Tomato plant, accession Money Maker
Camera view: horizontal (90 deg, fisheye); turntable rotation: 60 degrees
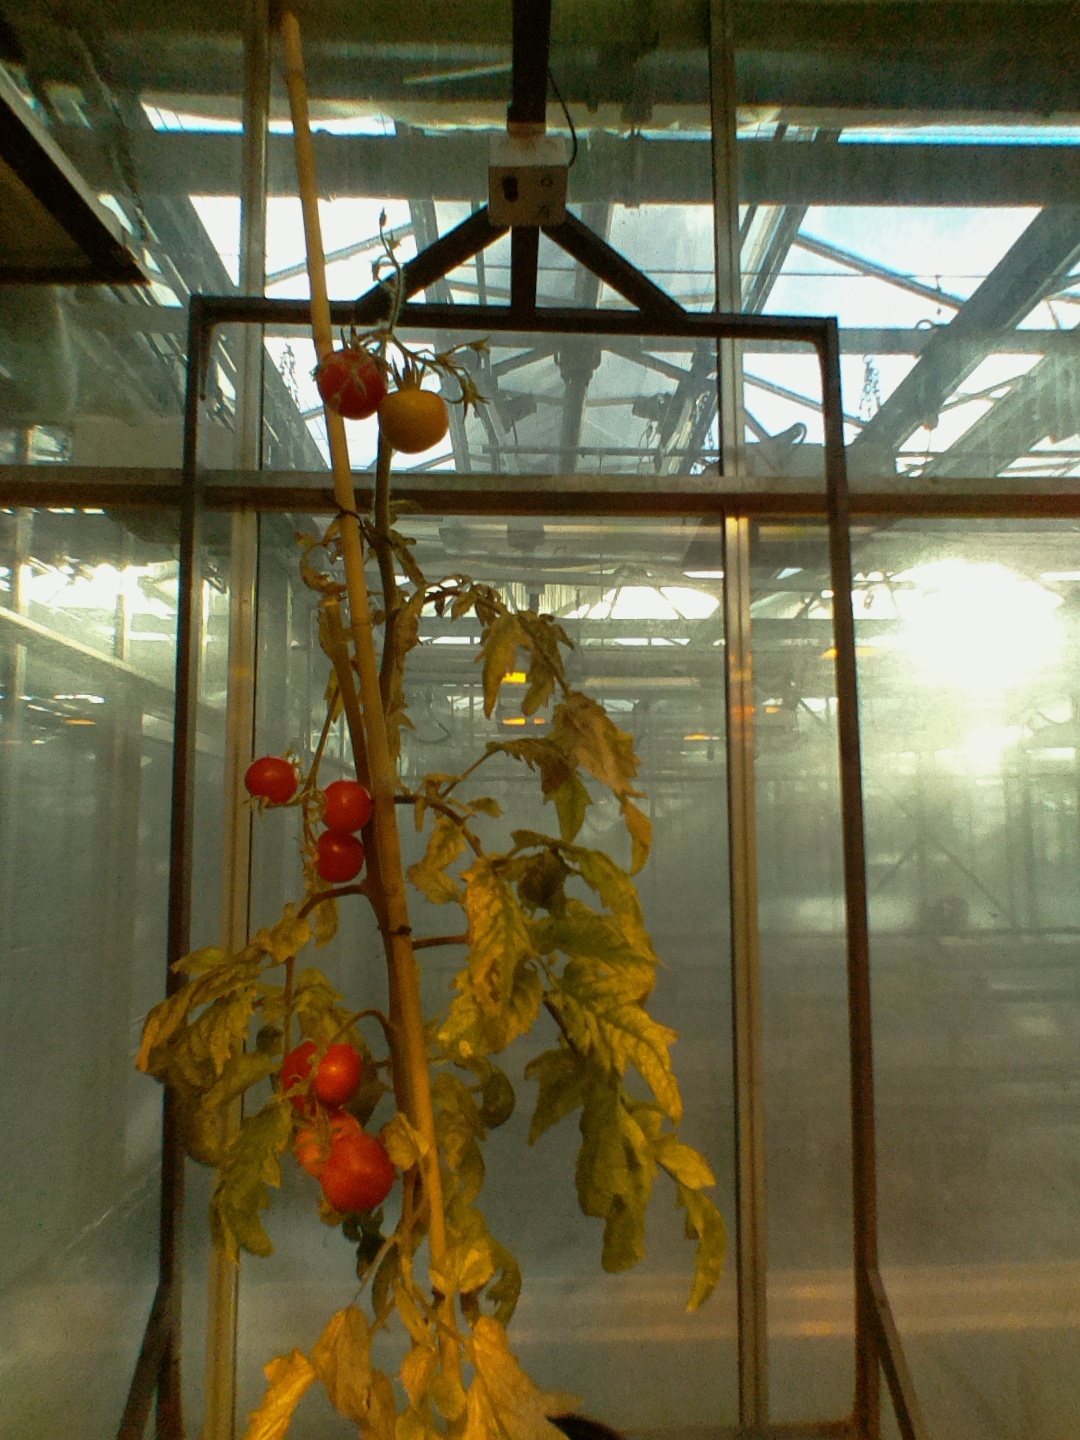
BBCH growth stage 89: 90%-100% of fruits show typical fully ripe color